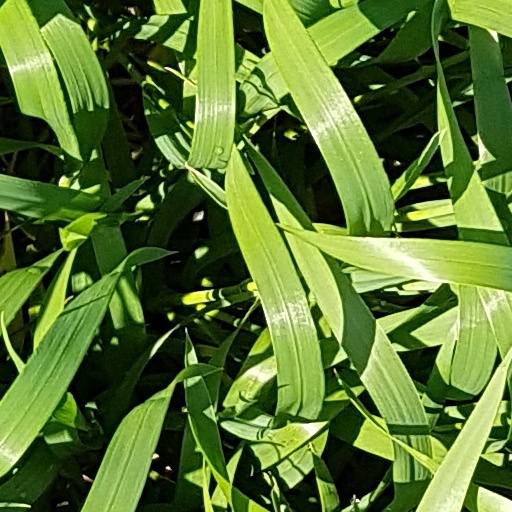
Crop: wheat